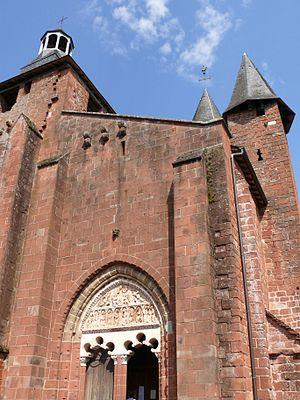
L'église Saint-Pierre de Collonges-la-Rouge (Corrèze, Limousin, France).
L'église Saint-Pierre est une église catholique située à Collonges-la-Rouge, en France.